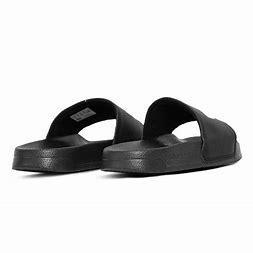
Brand: Adidas
Model: Adilette Lite